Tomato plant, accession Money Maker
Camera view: bottom (45 deg); turntable rotation: 30 degrees
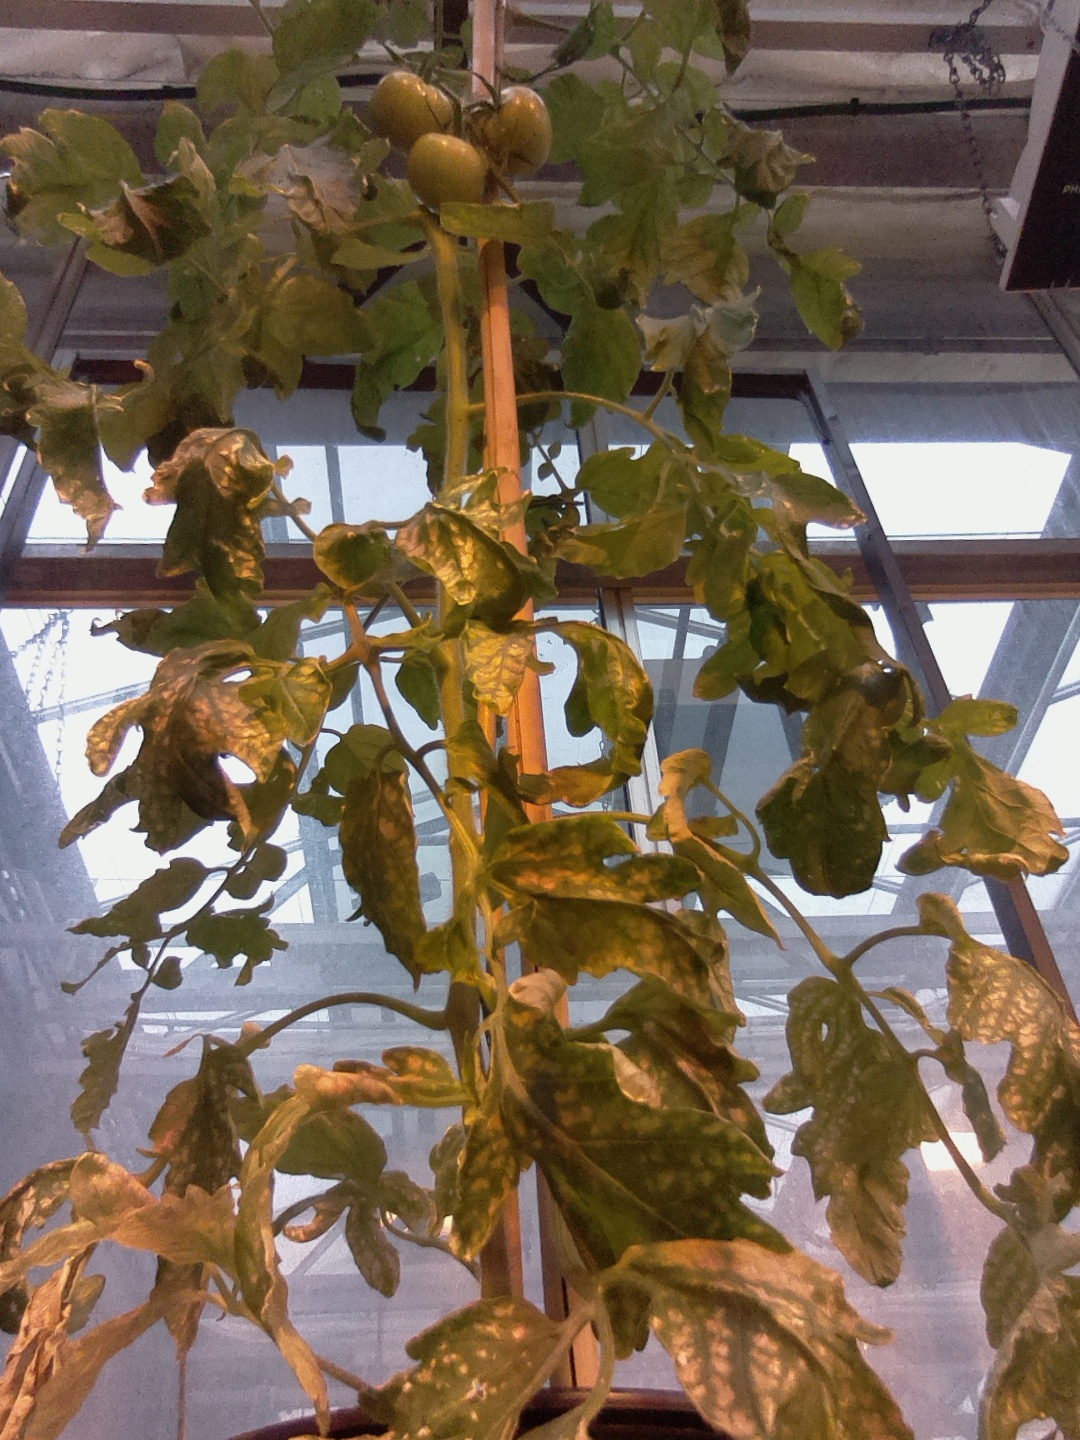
BBCH growth stage 75: 50%-60% of final fruit size